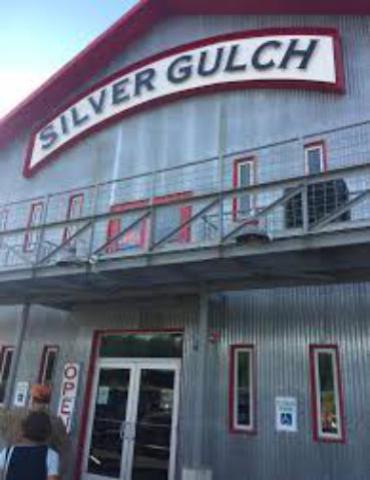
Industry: Food